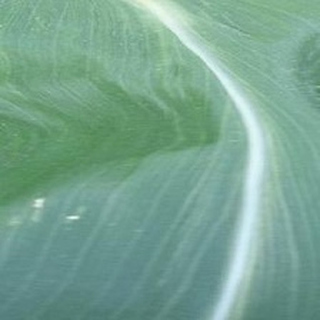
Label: healthy_corn